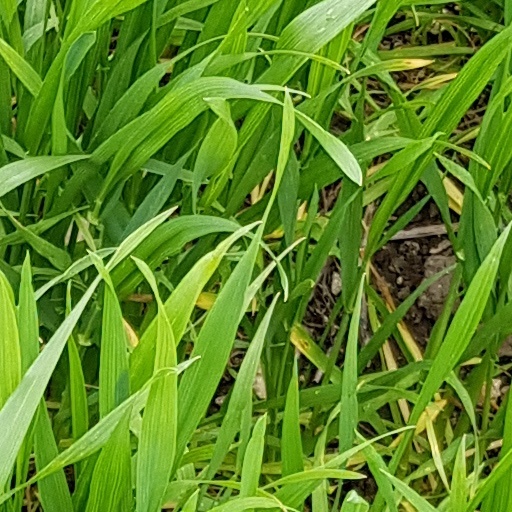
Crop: wheat